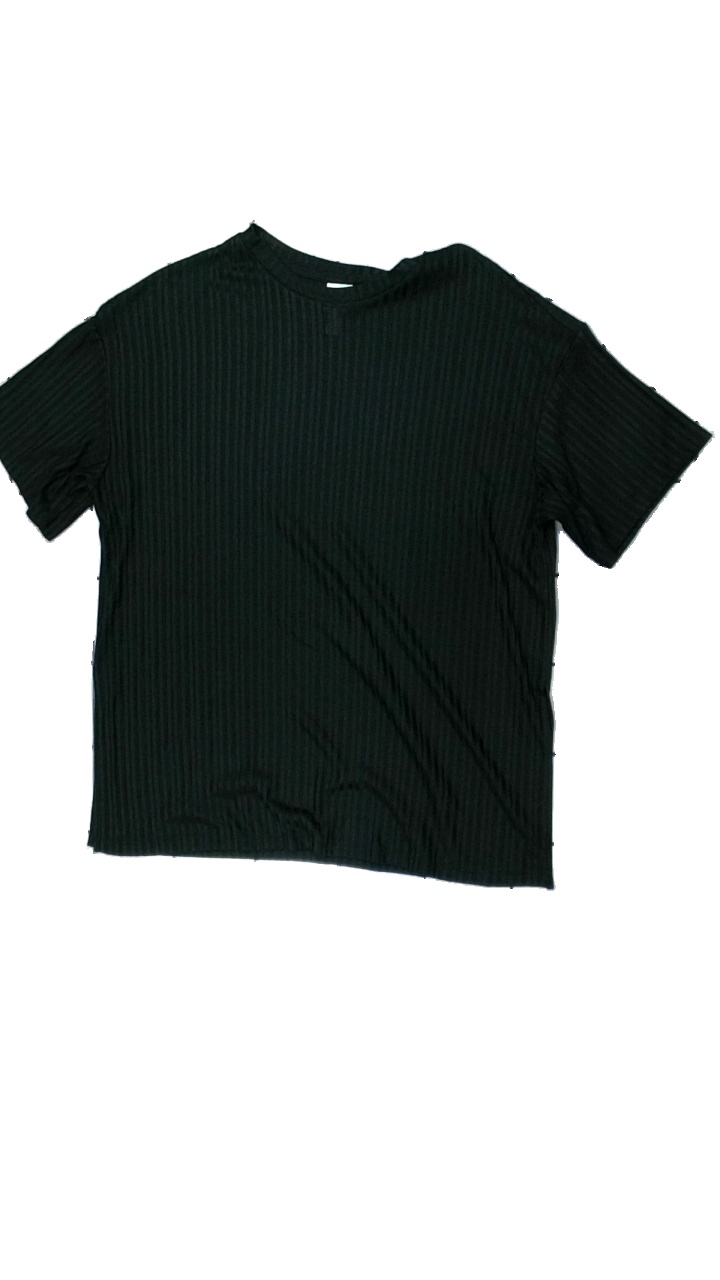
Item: T-shirt (Ladies)
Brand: H&m
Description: svart t-shirt
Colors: Black
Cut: Regular
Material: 52% polyester 48% cotton
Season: All
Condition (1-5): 5
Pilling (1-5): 5
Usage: Reuse
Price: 50-100